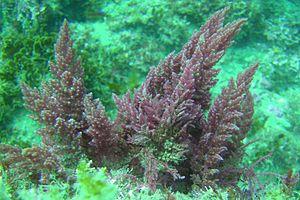
algue rouge non identifiée